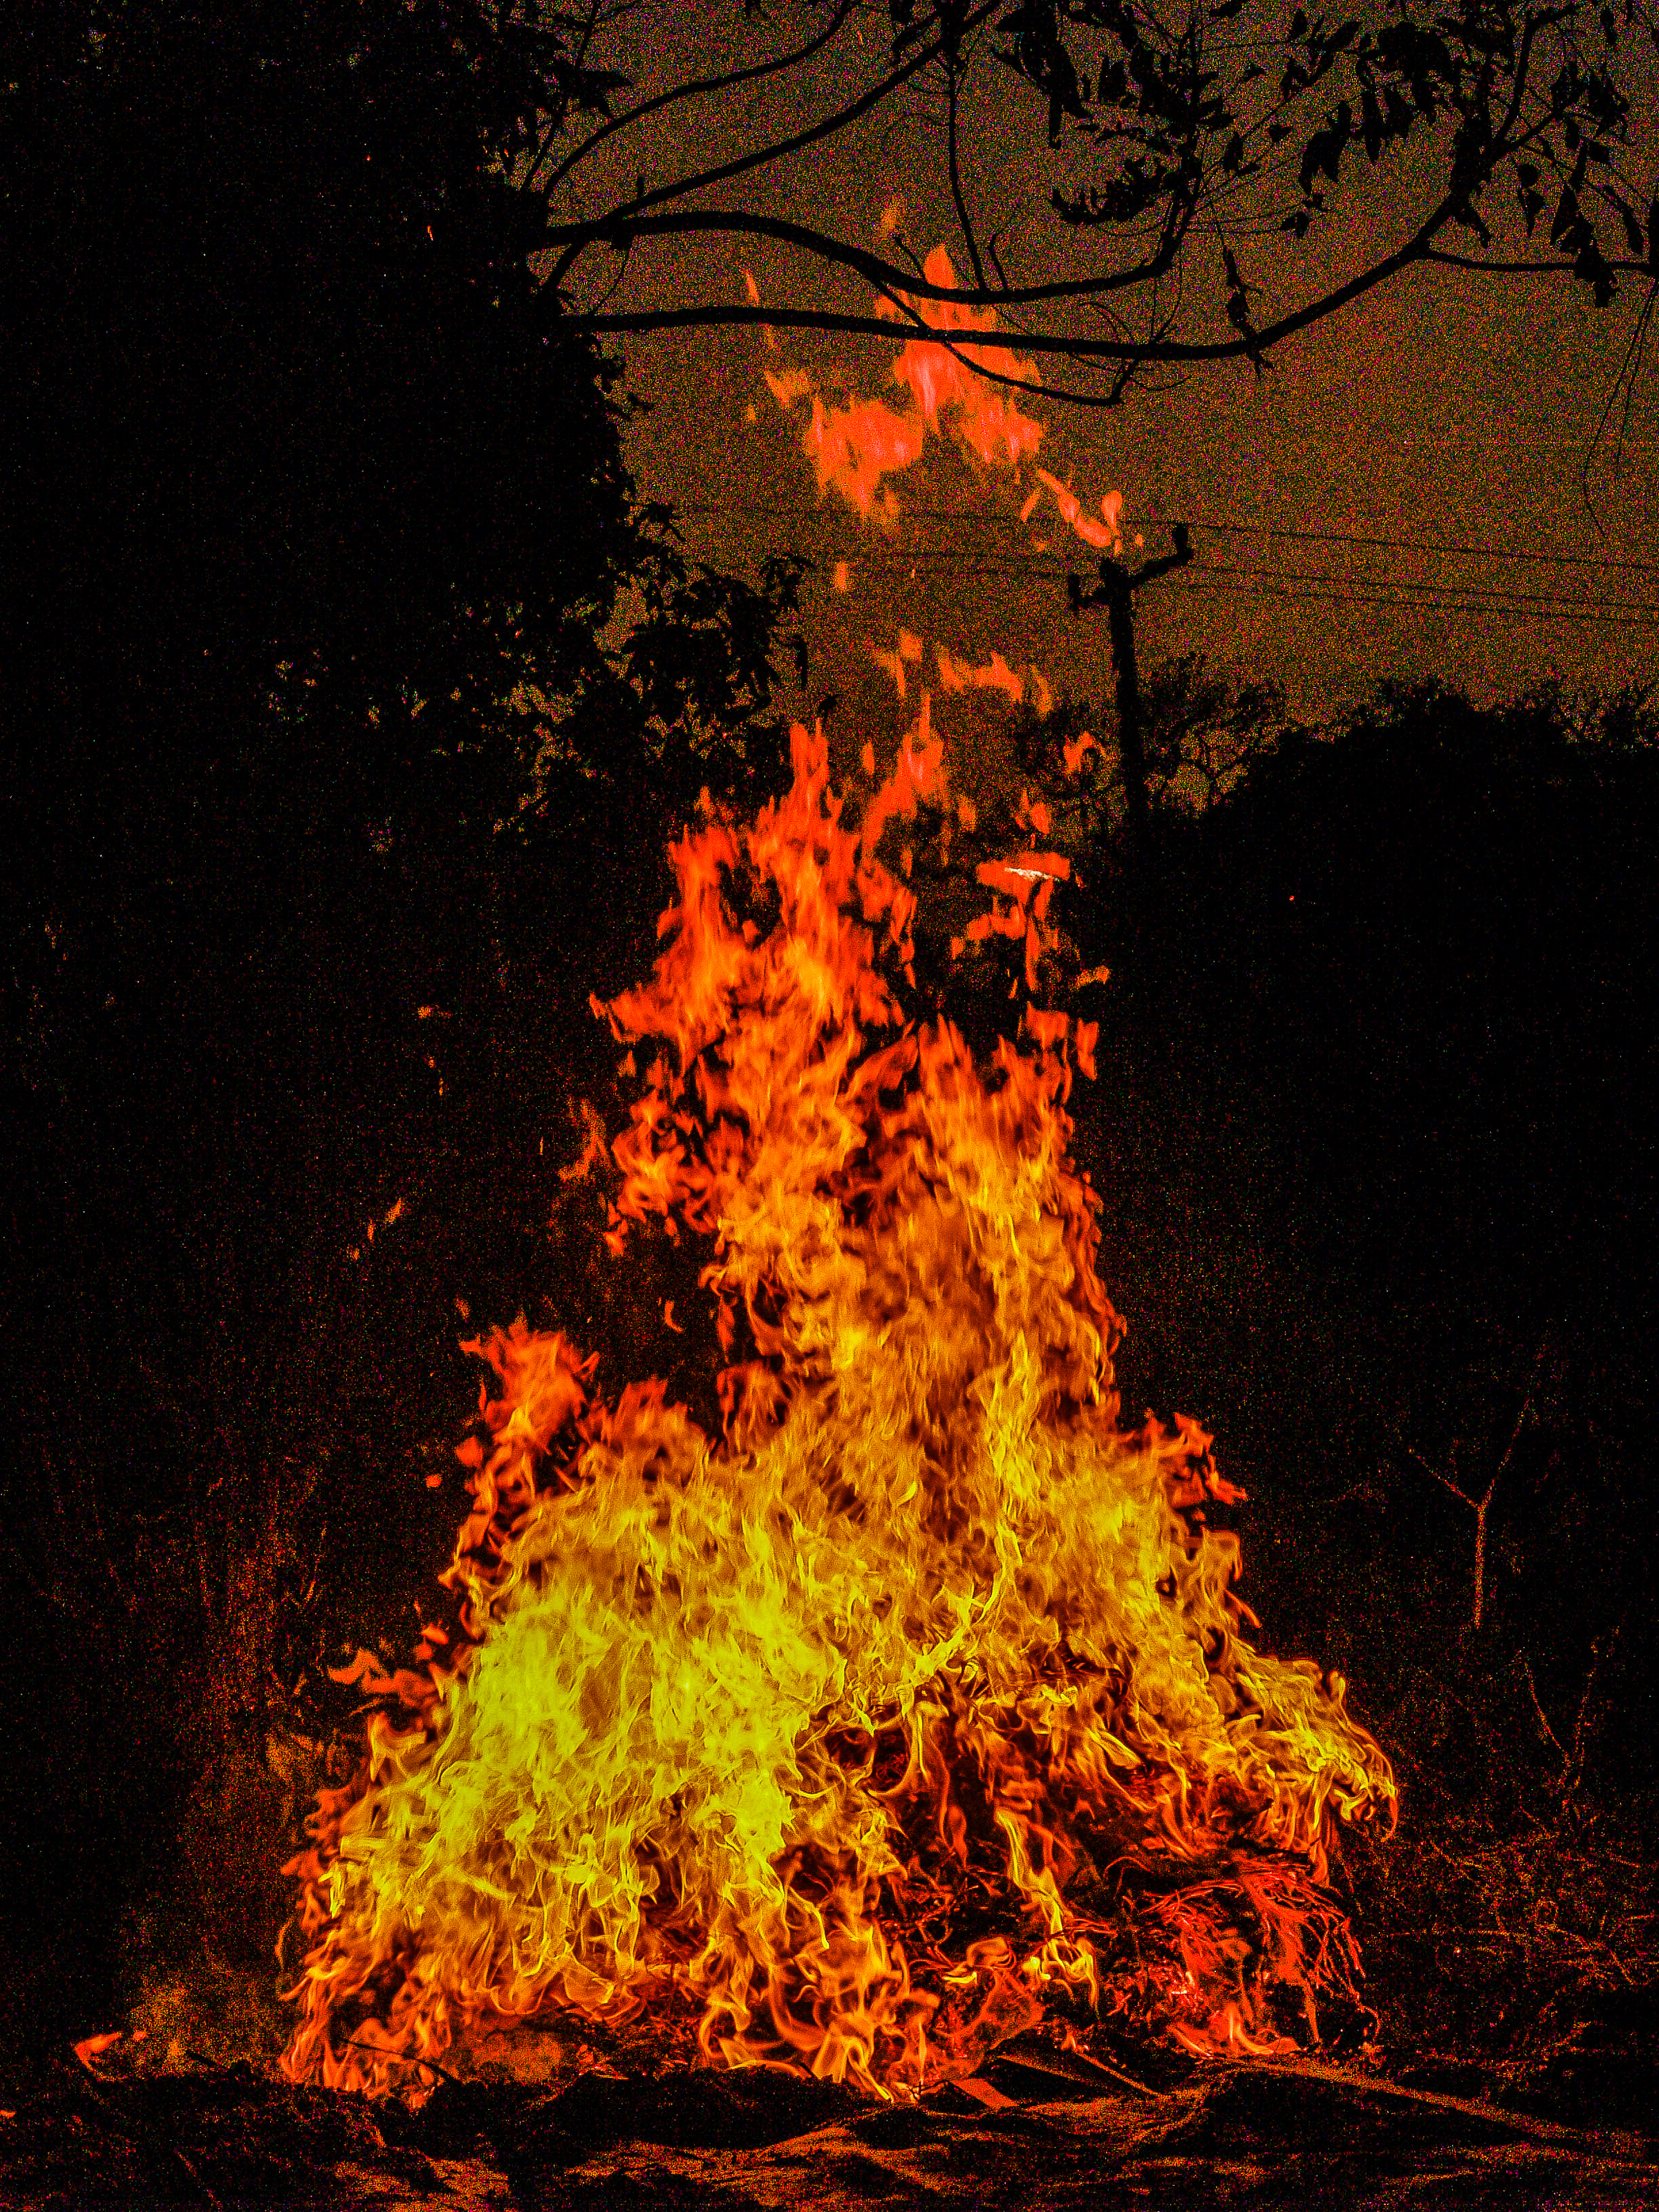
abstract, background, barbecue, black, blaze, blazing, bonfire, bright, burn, campfire, closeup, color, danger, dangerous, dark, design, detail, devil, element, energy, explosion, fiery, fire, fireplace, flame, flaming, flammable, frame, furnace, glow, heat, hell, hot, ignite, inferno, isolated, light, motion, night, orange, passion, pattern, power, red, smoke, sparks, texture, warm, yellow, tree, geological phenomenon, event, wildfire